Tumbledown Mountain

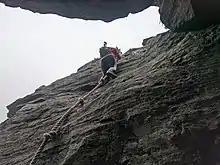
The rope section at the top of the derelict Chimney Trail

"Loop Trail:" The Loop Trail begins roughly 5.8 miles down the Byron Road roughly 1.5 miles beyond the Brook Trail. The trailhead is well-marked and has a parking area. This route is one of the most direct paths to the summit, as it rises steeply up the mountainside, eventually intersecting with the Tumbledown Ridge Trail, which provides access to the mountain's peaks. The trail itself is 2 rugged miles, and has views of the Tumbledown cliffs approximately one mile in. From there, the trail rises very steeply up a gully and requires a lot of boulder scrambling. Near the end, the trail actually goes up through a fissure between several boulders, creating a steep, chimney - like passage referred to in most guidebooks and web pages as "Fat Man's misery,". There are several iron rungs to assist hikers, but you must remove your backpack in order to fit through it. This makes having a partner very helpful. Claustrophobics should not climb this trail, nor should individuals who struggle with heights. Descending this trail is extremely tough and a bit dangerous. Hikers are better off ascending the Loop Trail and descending to the pond via Tumbledown Ridge Trail. From there, you can hike back to the Byron Road via the Brook Trail. The actual "Fat Man's Misery" is downhill and to the left of "The Chimney," is poorly marked, and opens into a cliff face.